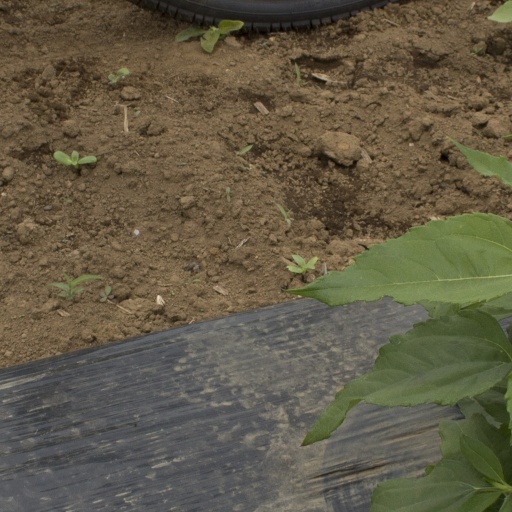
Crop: Jerusalem artichoke